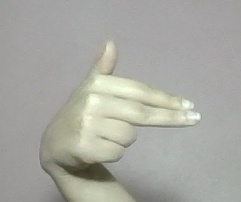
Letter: ghain